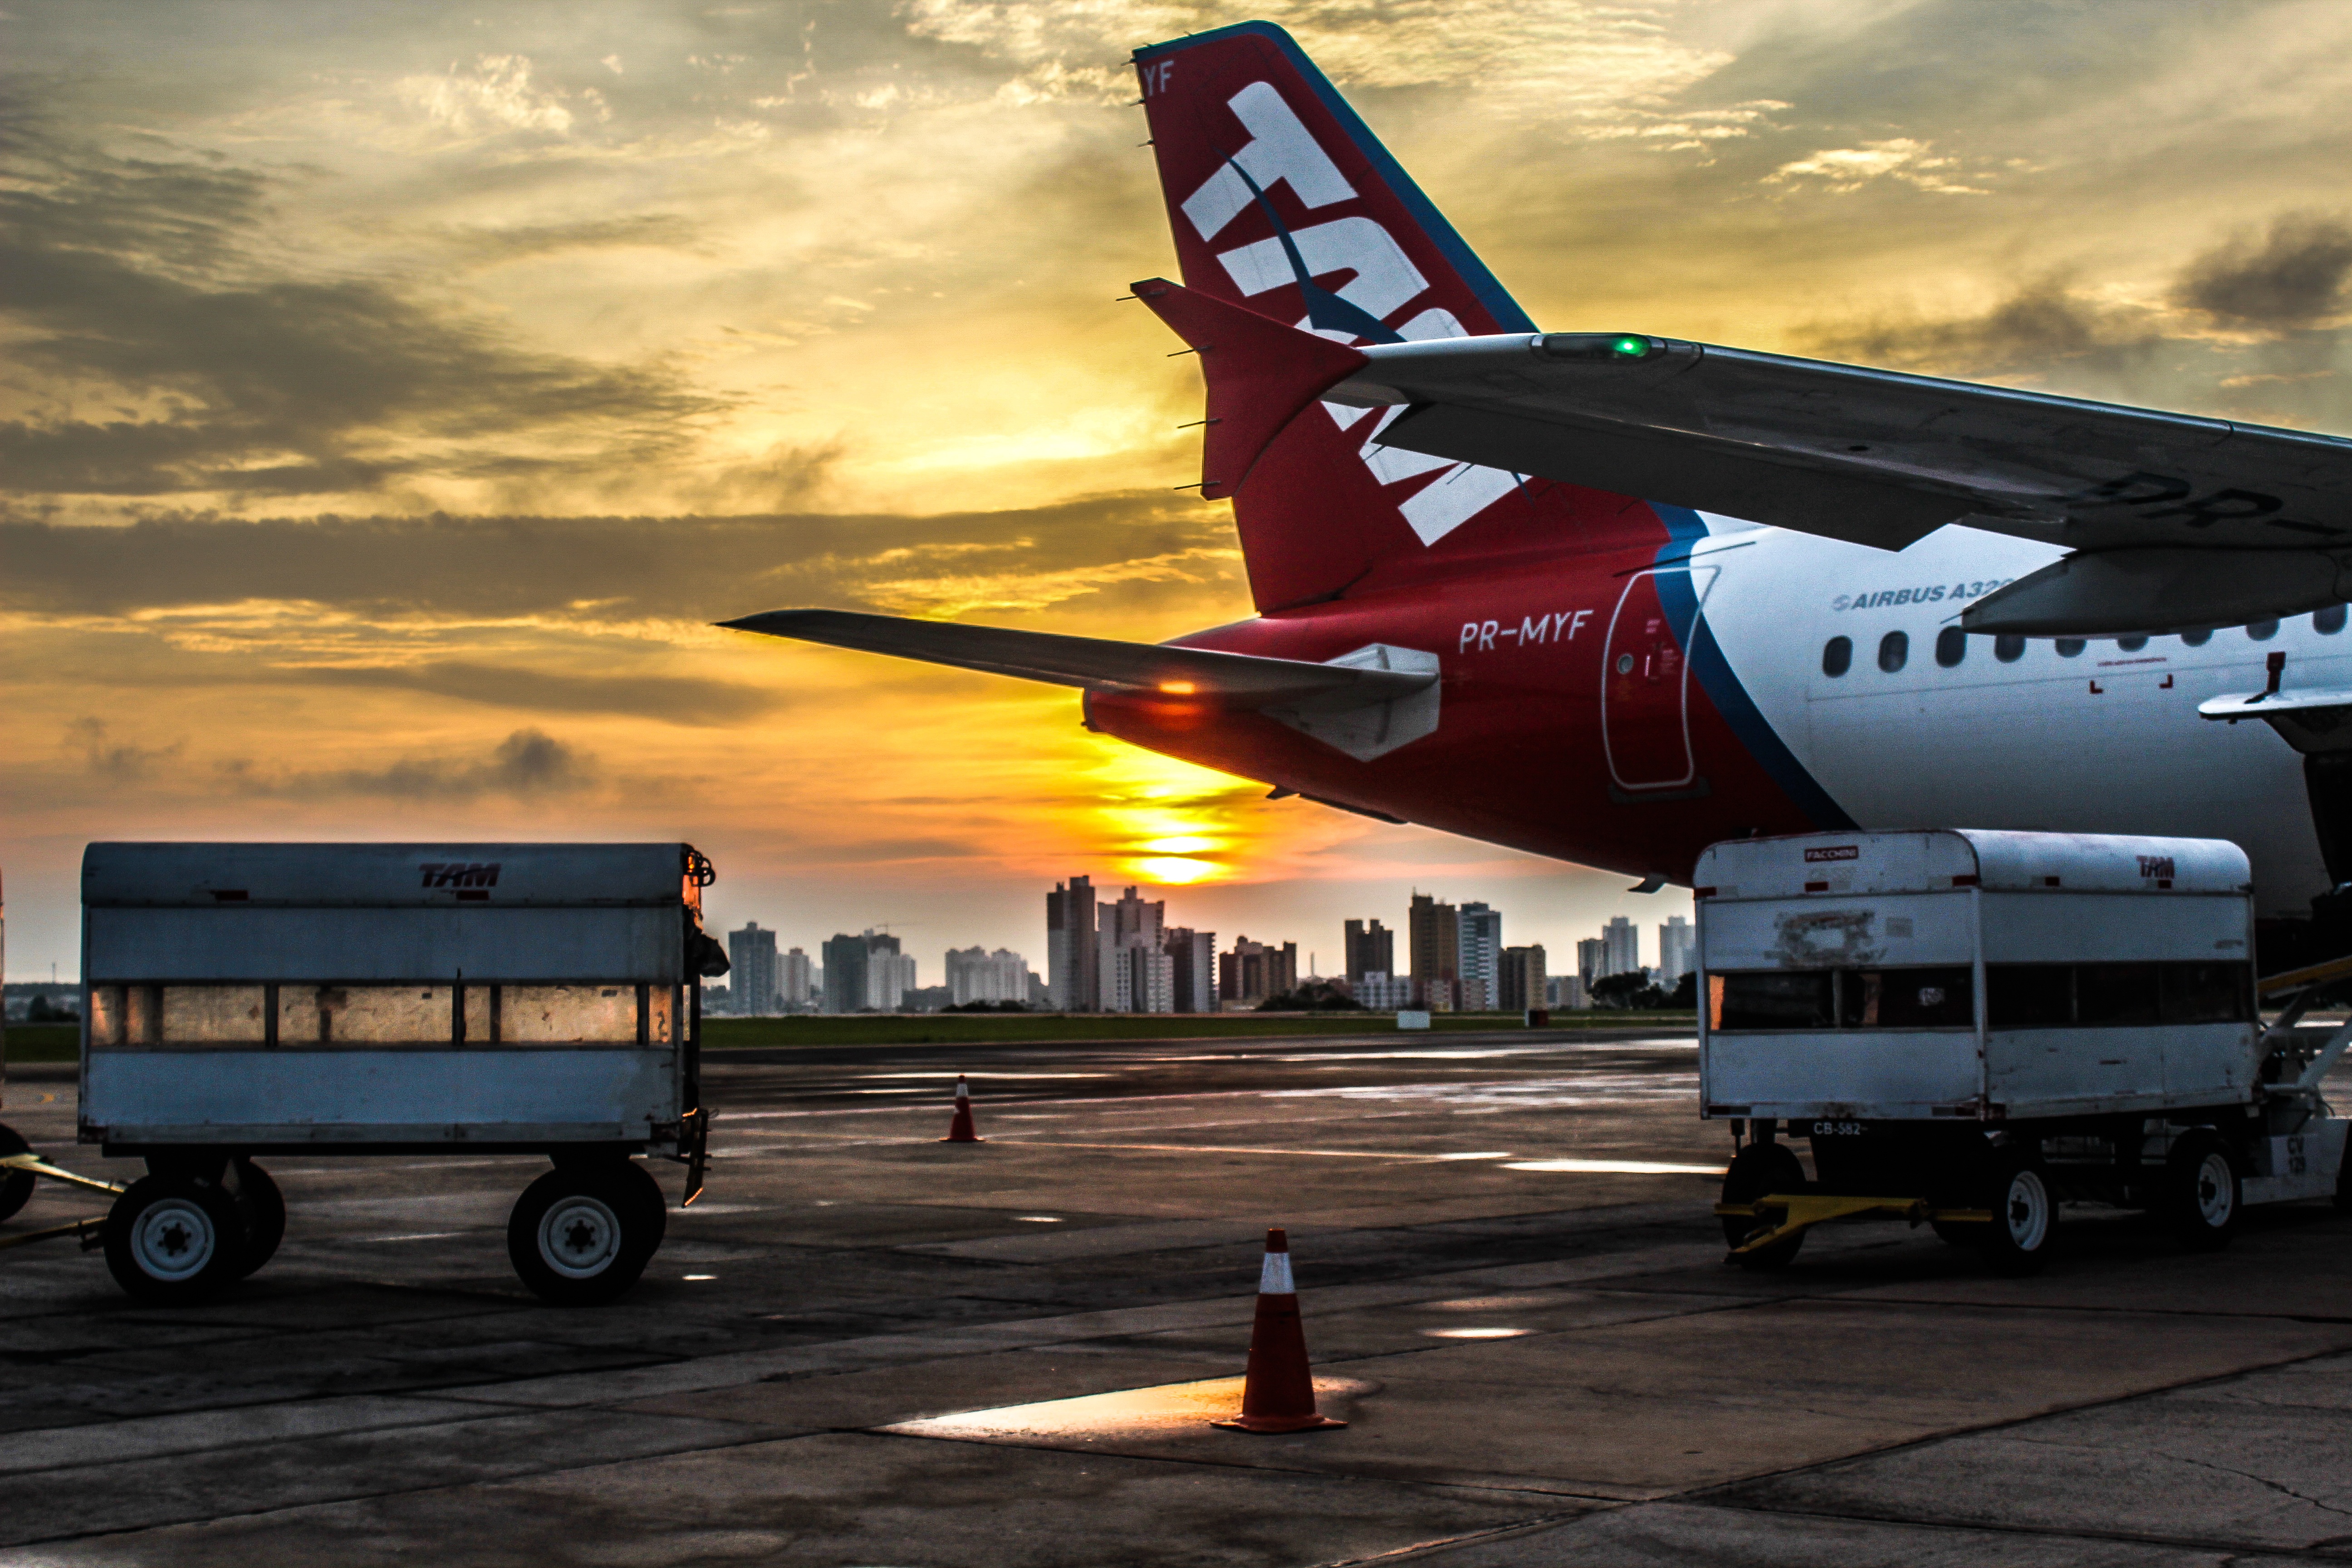
sky, sunset, airport, airplane, plane, aircraft, vehicle, airline, aviation, flight, clouds, airliner, takeoff, horizon line, air force, jet aircraft, air travel, atmosphere of earth